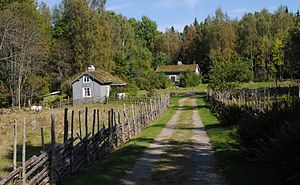
Klasatorpet
Klasatorpet i Långasjö.
Klasatorpet er en Smålandsk torpstuga fra 1800-tallet, som siden 1969 har været et sommeråbent hembygdsmusem. Ved optagelsen af Vilhelm Mobergs roman Utvandrarna i 1969 var landsbyen optagested for hovedpersonernes hjem Korpamoen. Klasatorpet ligger i Långasjö, sydvest for Emmaboda, Kalmar län, i Småland.